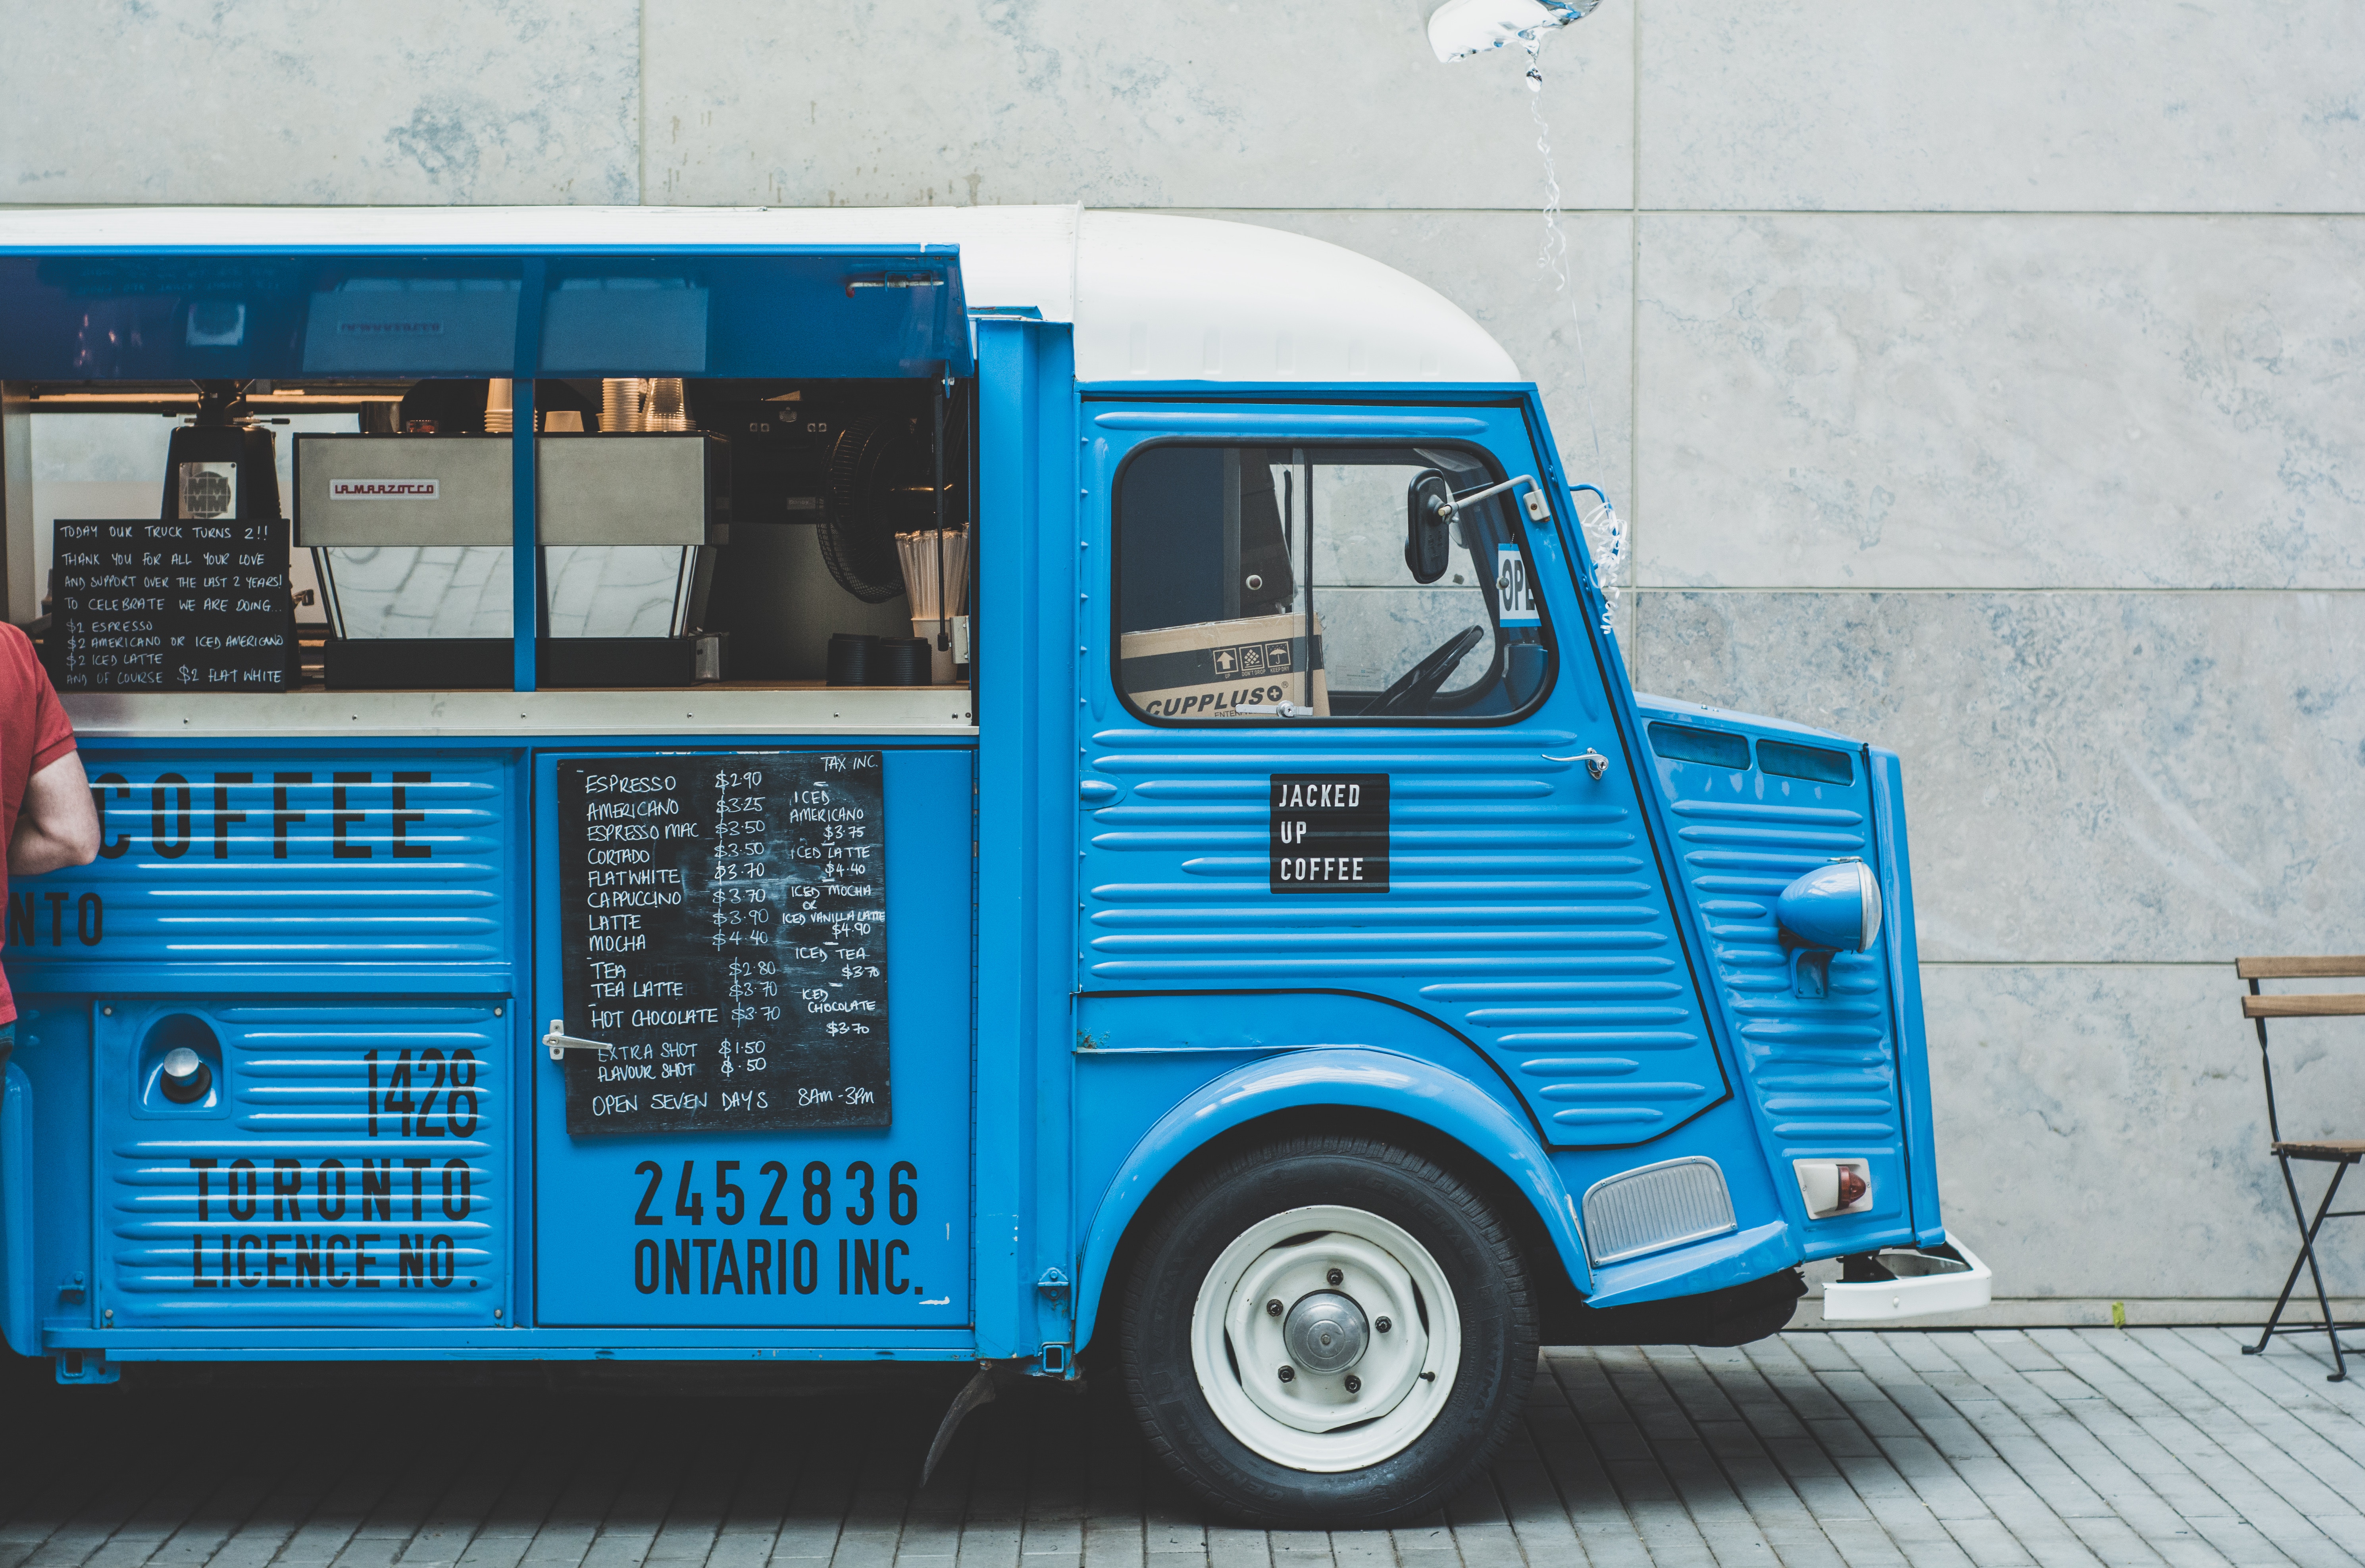
car, van, transport, truck, vehicle, motor vehicle, vintage car, brand, product, commercial vehicle, model car, mode of transport, automotive exterior, compact car, citro n h van, light commercial vehicle, compact van